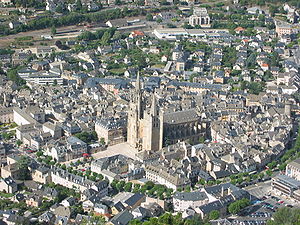
Mende
Mende er en commune i Lozère départementet i det sydlige Frankrig, hvor det er hovedstad.